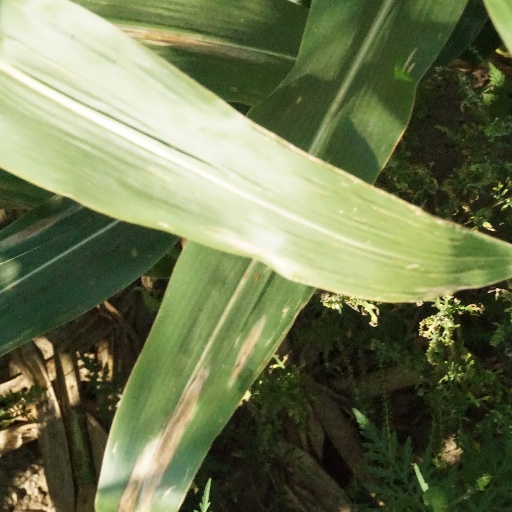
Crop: maize; corn